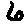
Label: 6